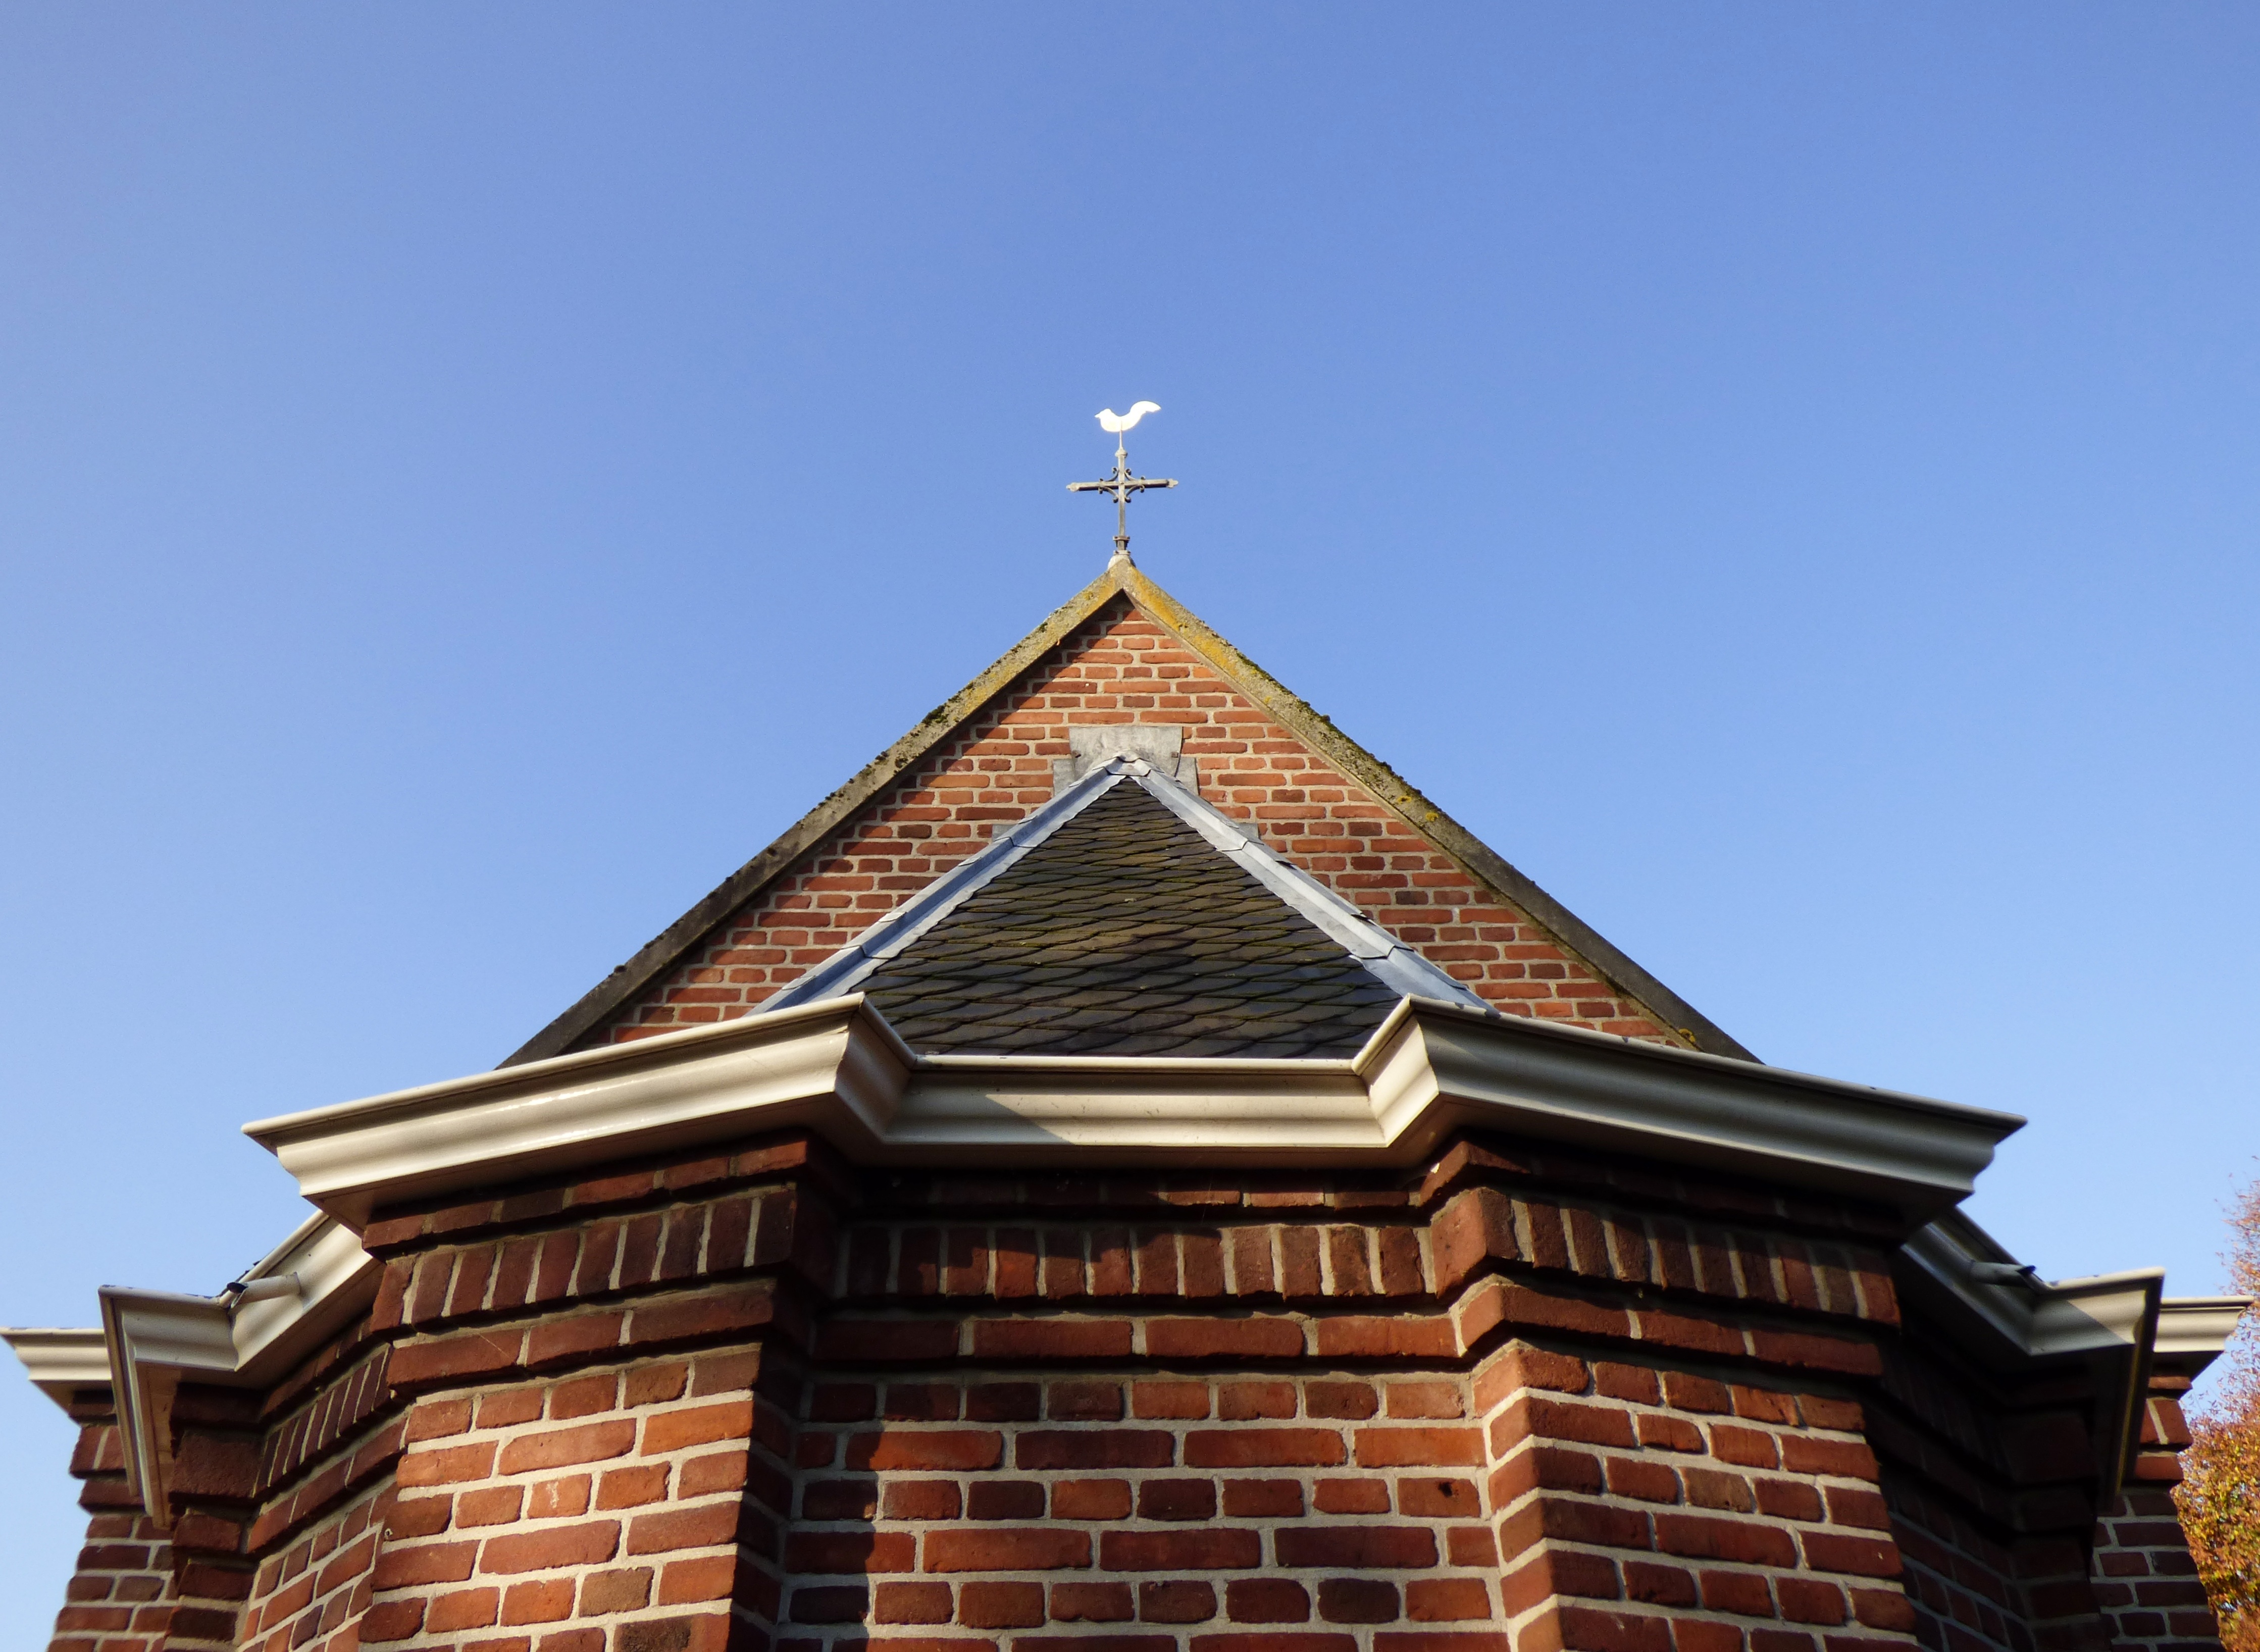
architecture, roof, building, tower, religion, landmark, facade, church, chapel, place of worship, brick wall, temple, steeple, little church, small chapel, pointed roof, back church